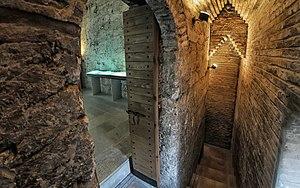
La Tour de San Salvador est une tour située à Teruel, dans la communauté autonome d'Aragon en Espagne. Elle est un exemple notable de l'architecture mudéjare.